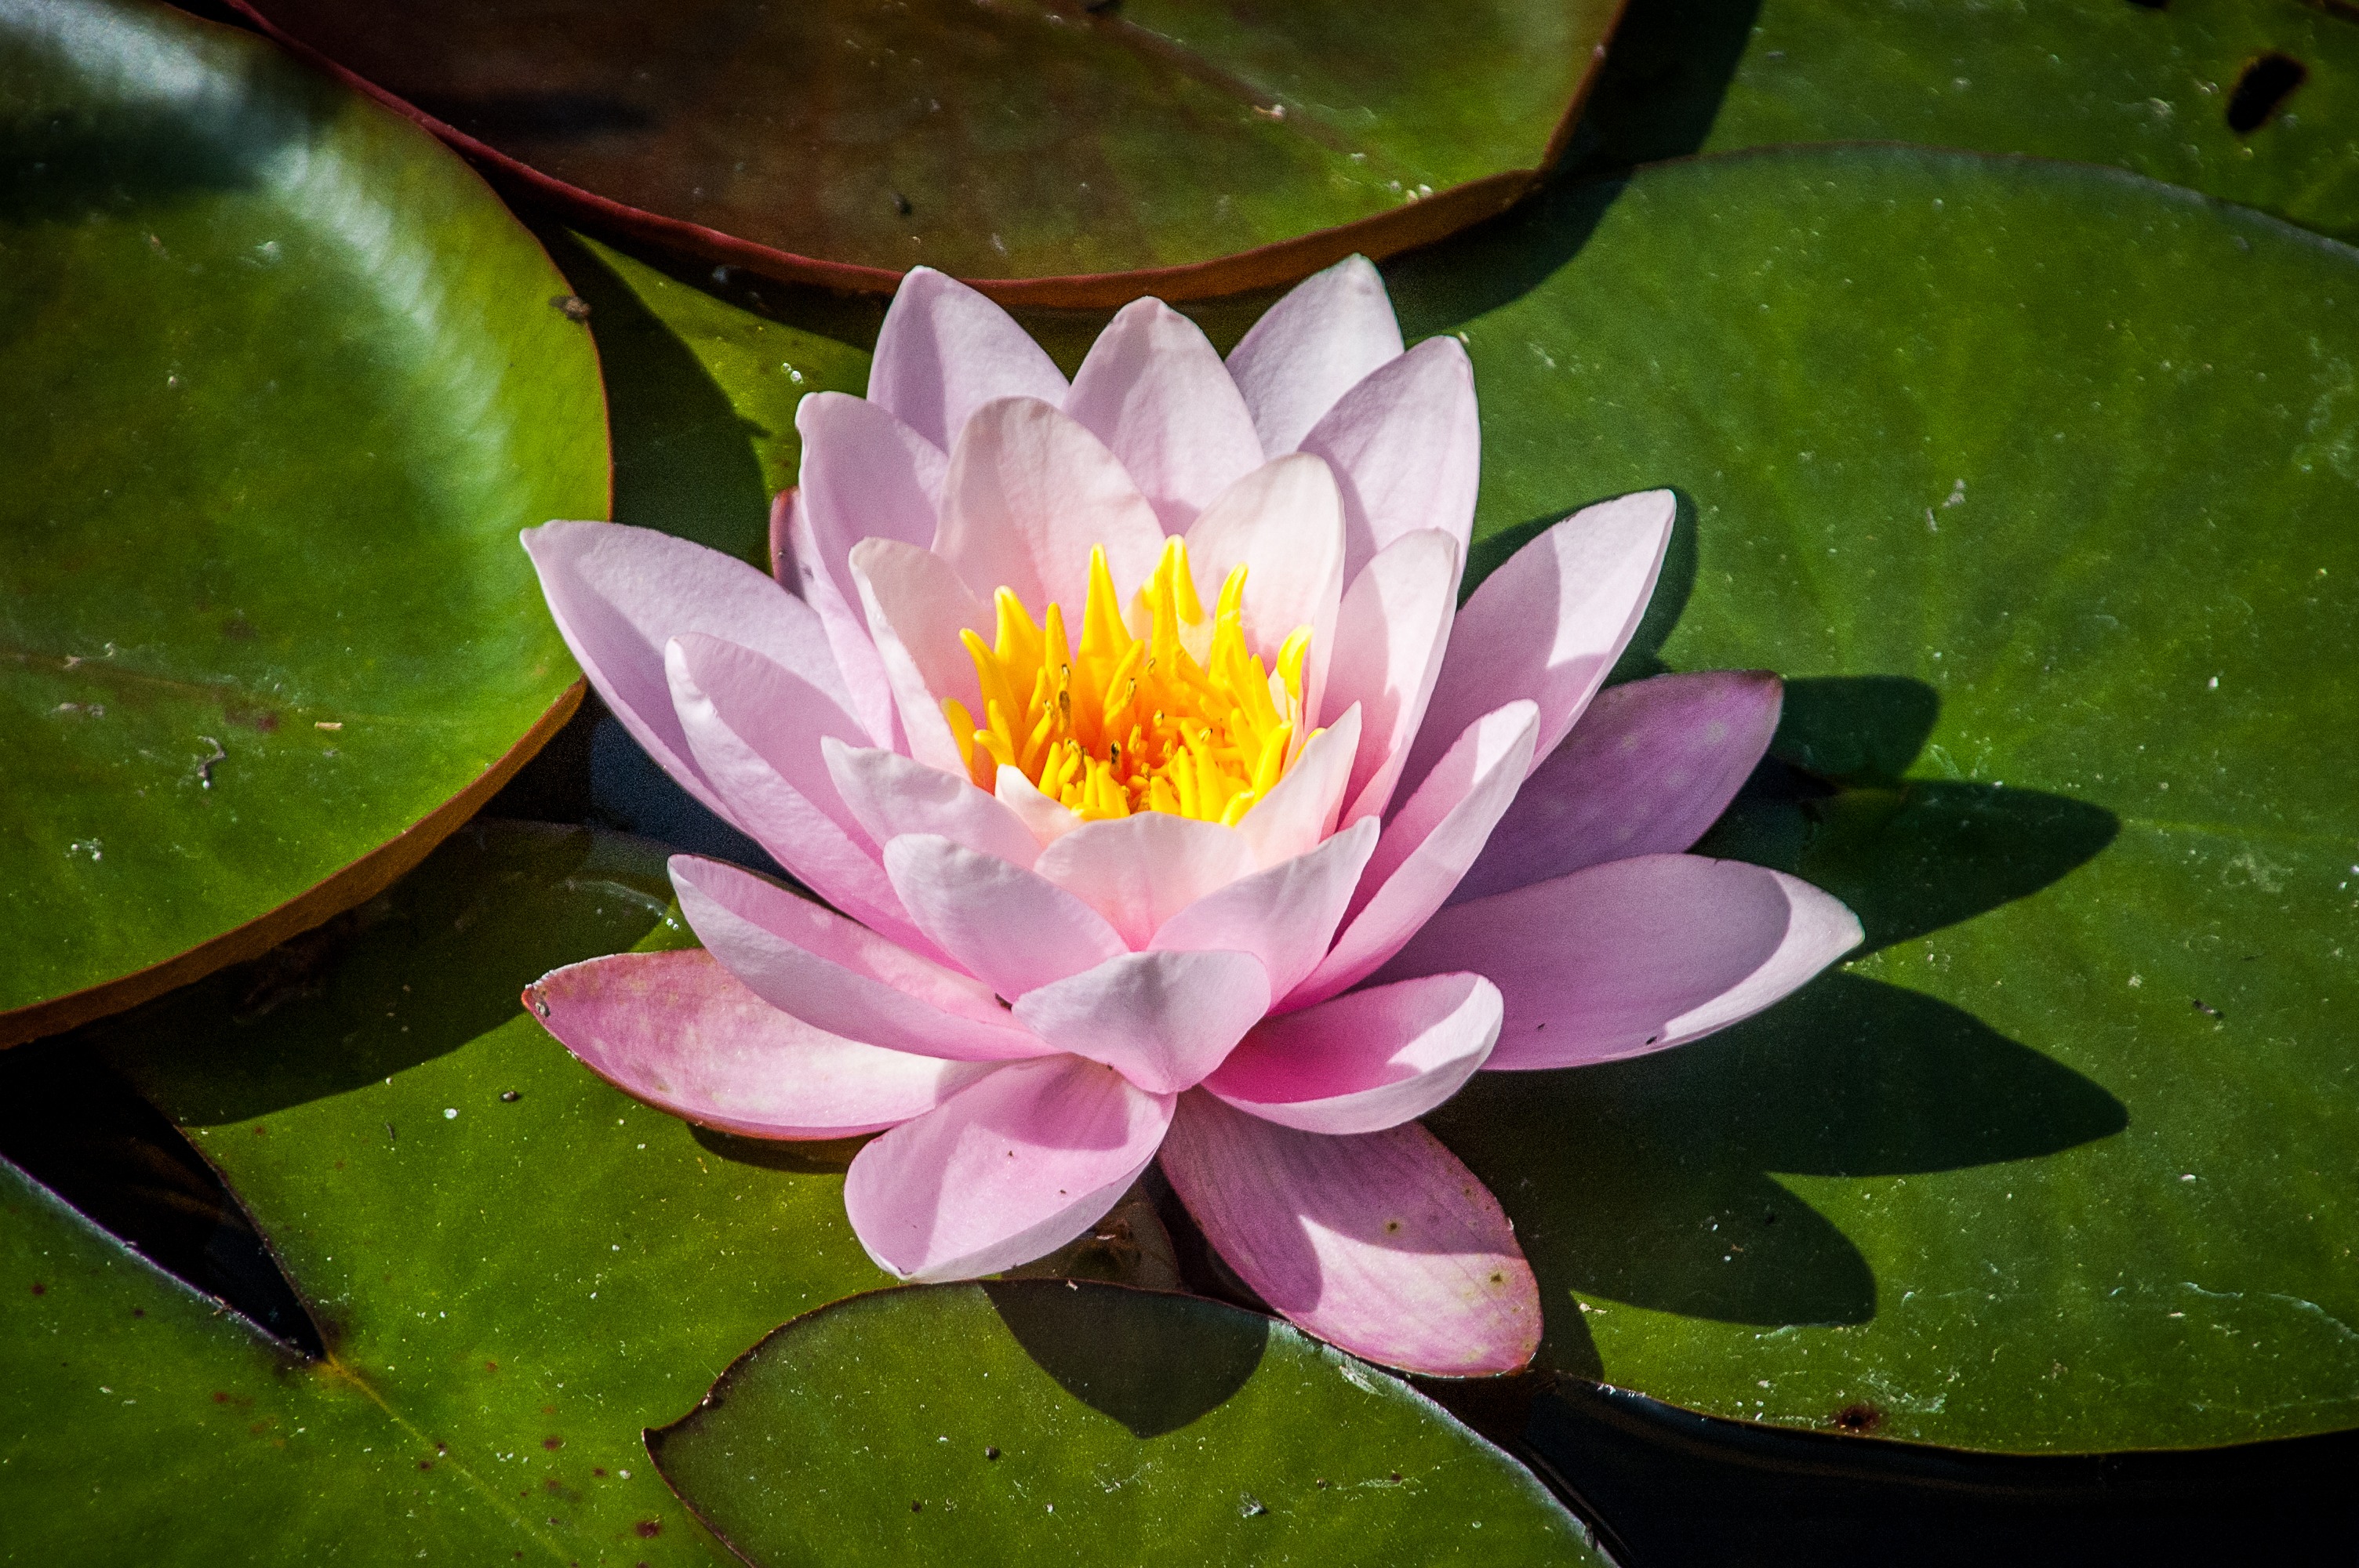
nature, blossom, plant, leaf, flower, petal, pond, green, botany, sacred lotus, aquatic plant, flora, water lily, flowers, lotus, lily, macro photography, nuphar lutea, flowering plant, lake rosengew chs, land plant, lotus family, proteales